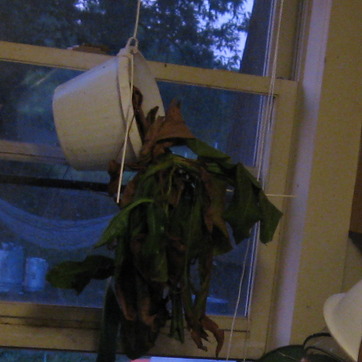
Material: foliage